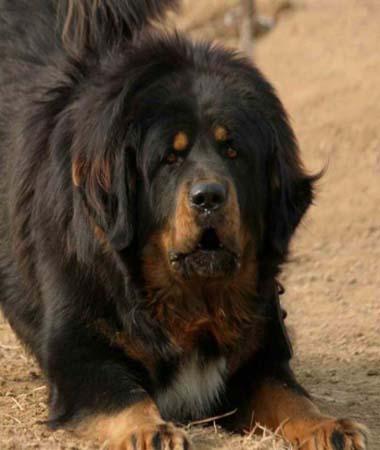
Tibetan_mastiff